Aristonectes

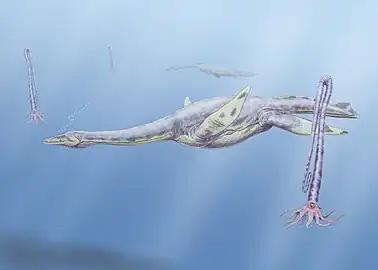
Life restoration of an "A. parvidens" swimming with the ammonite "Diplomoceras"

"Aristonectes" is known from various geological formations of Patagonia and Antarctica that date to the Maastrichtian. It is known from the Quiriquina and Dorotea formations in Chile, from the Allen, Jagüel and Lefipán formations in Argentina and from the López de Bertodano Formation in Antarctica. The presence of "Aristonectes" within these formations shows that it would have been endemic in the Weddellian Province, a geographical area that appeared after the isolation of Antarctica. This also indicates that the genus could have migrated regularly between Antarctica and Patagonia, like many current cetaceans. Many bony fishes, cartilaginous fishes, crustaceans and molluscs are known from most localities from which "Aristonectes" is listed.